Andre Geim

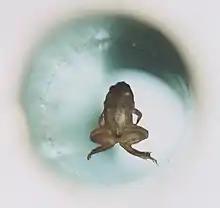
Magnetically levitating a live frog, an experiment that earned Geim and Michael Berry the 2000 Ig Nobel Prize

Geim shared the 2000 Ig Nobel Prize in Physics with Sir Michael Berry for the frog experiment. The experiment involved magnetic properties of water scaling to levitate a small frog with magnets, which he and Berry reported in the "European Journal of Physics" in 1997.